WBYN-FM

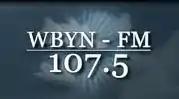
Logo prior to flip to Alive FM

On March 31, 2009, the LMA between Nassau and WDAC-FM (owners of the license of WFKB) expired after being extended several times since November 2008 and the station's call sign reverted to WBYN-FM. On March 31, 2009 the station dropped the Frank FM format and reverted to a similar religious format it had been broadcasting prior to the LMA but not identical programming to 1160 WBYN which was on WBYN-FM HD-2. Nassau did acquire WBYN 1160. That station, therefore, kept the religious format that previously aired on WBYN-FMHD2. WBYN-FM's religious format focuses slightly more on music and slightly less on teaching, though Nassau's 1160 WBYN religious format has a moderate amount of overlap with WBYN-FM's format. So WBYN and WBYN-FM are separately owned. WBYN-FM has opted not to broadcast on HD1 or HD2 for the time being. Though not consecutively, 107.5 has been a Christian-formatted station on the FM dial for over fifty years.